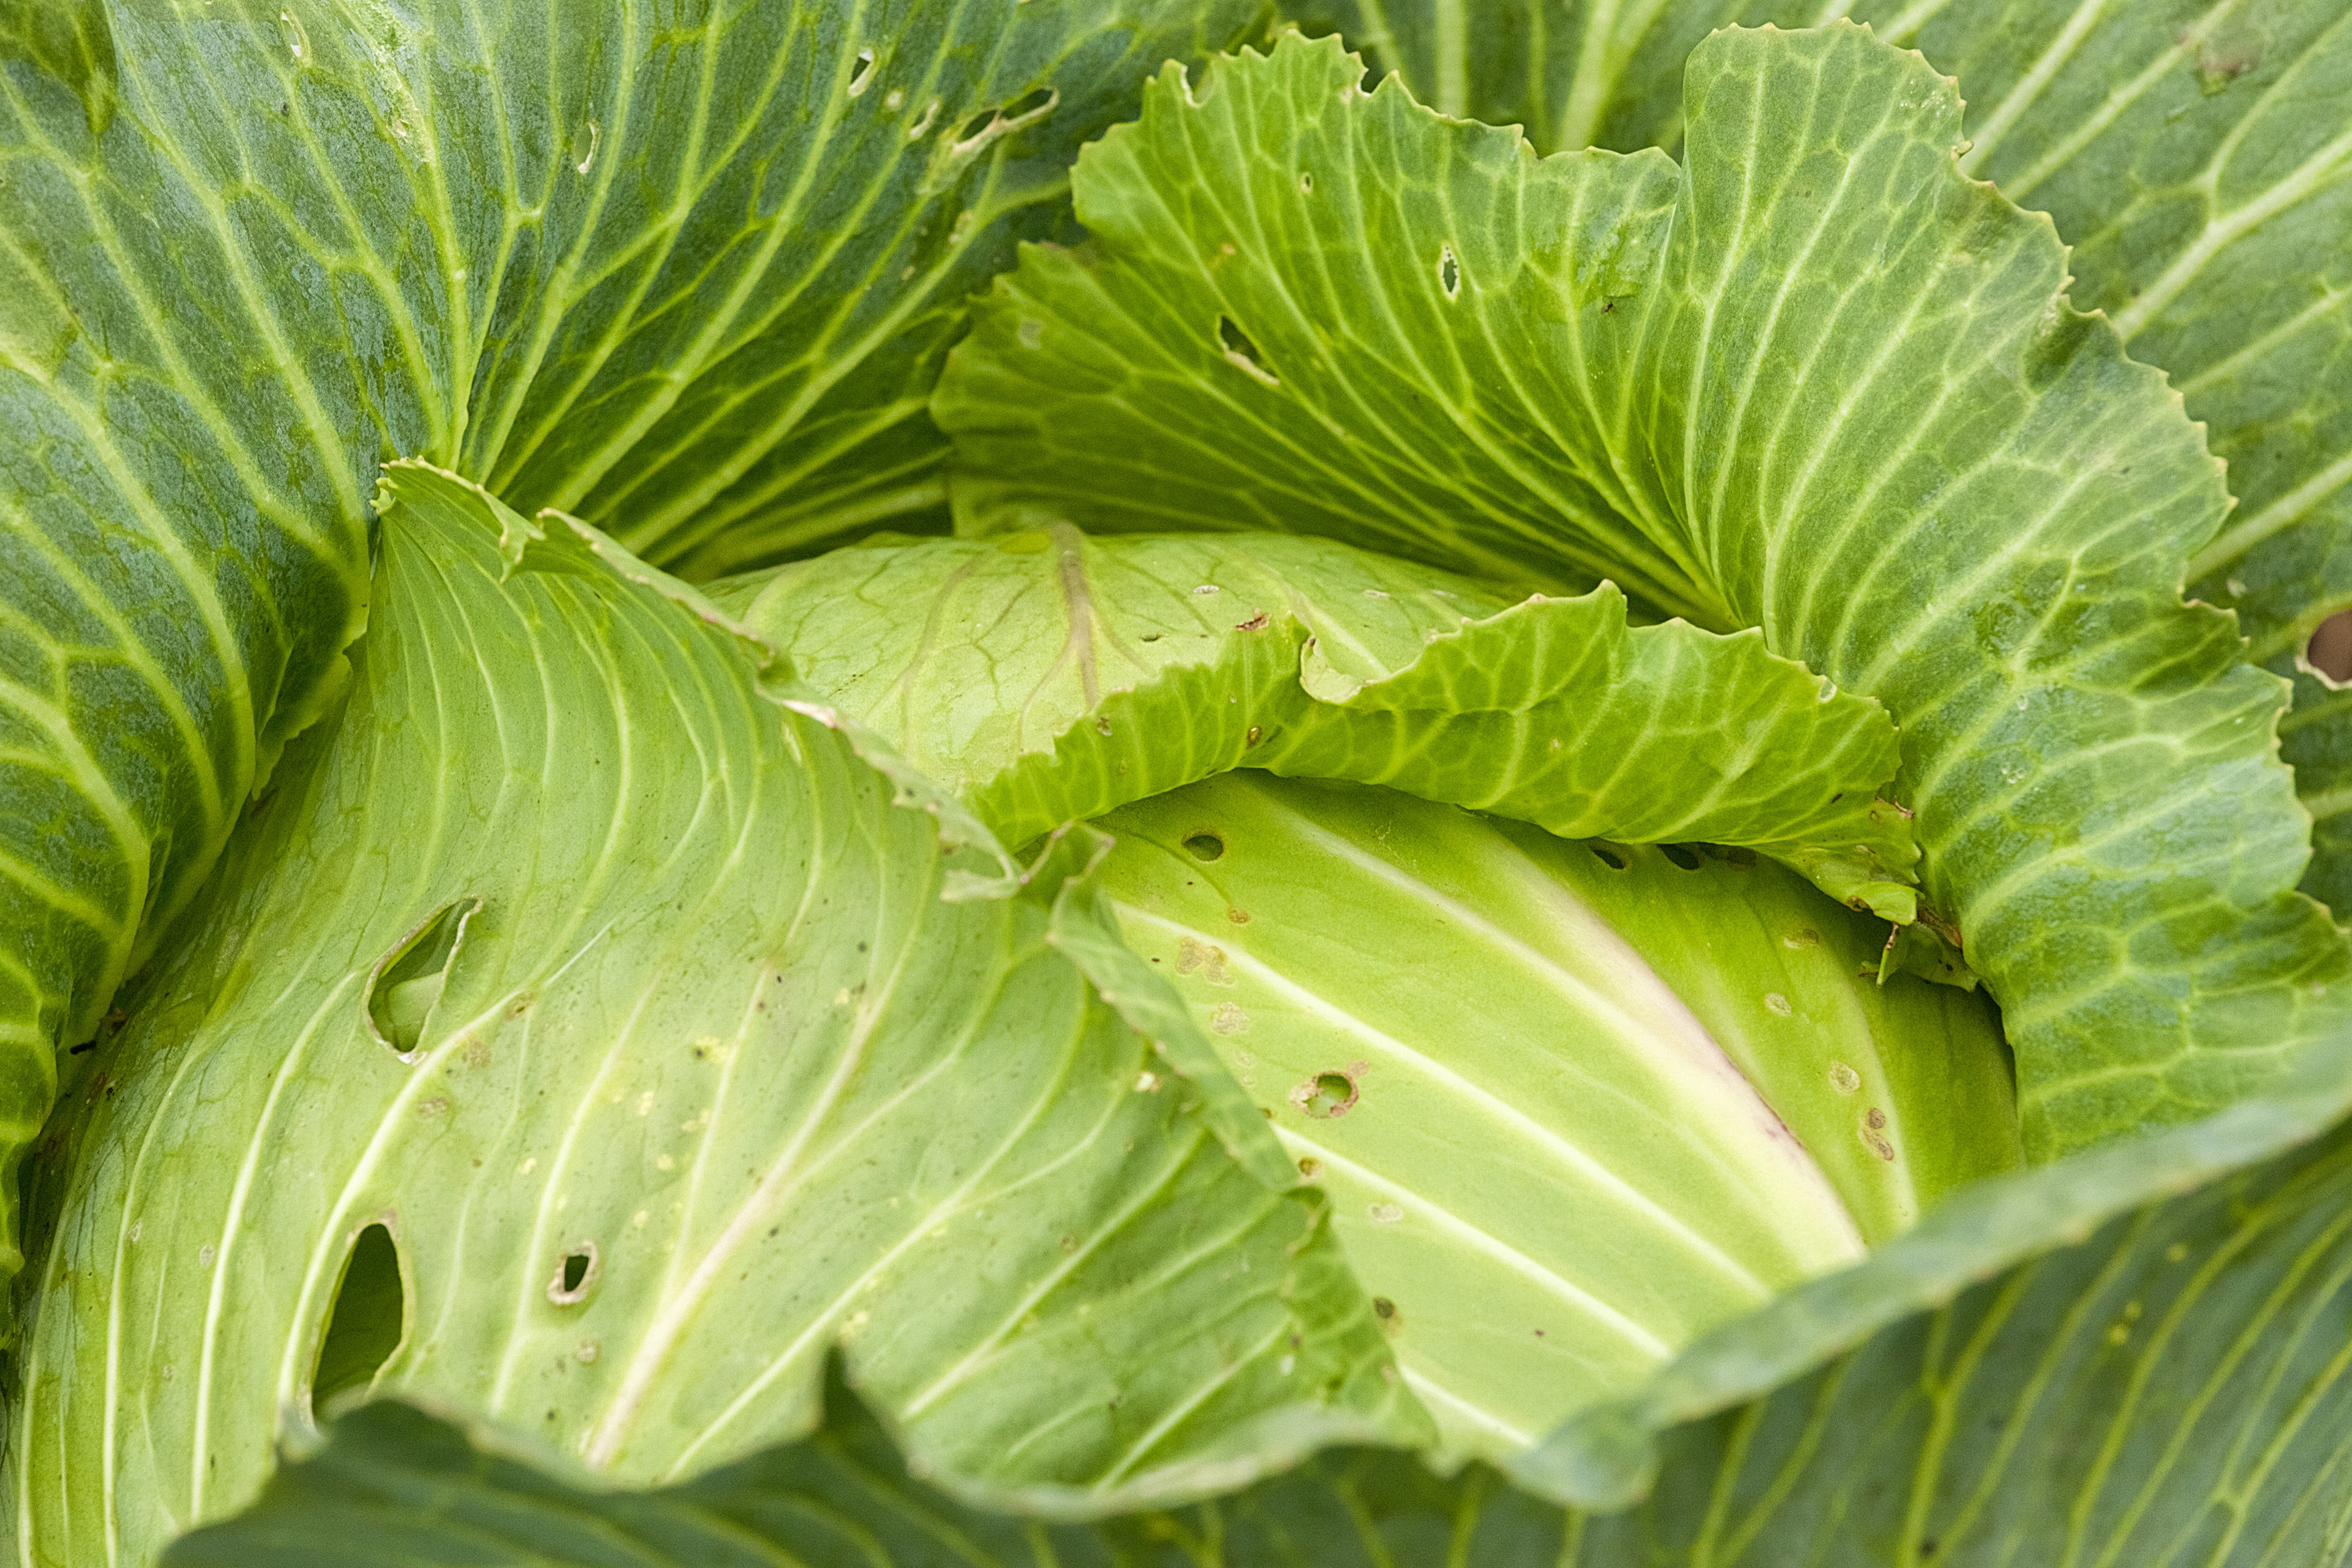
tree, plant, fruit, leaf, flower, food, green, harvest, produce, vegetable, autumn, fresh, botany, agriculture, cabbage, vegetable garden, greens, elitexpo, kochan, plant stem, land plant, arecales, leaf vegetable